Chen Fu-hai

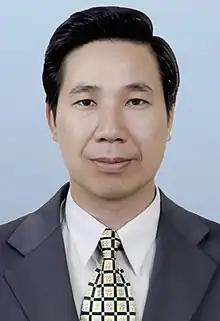
Official portrait, 2022

Chen Fu-hai (born 3 June 1963) is a Taiwanese politician. He was the Magistrate of Kinmen County from 2014 to 2018, and again since 25 December 2022 as an independent politician.